William Tolfrey

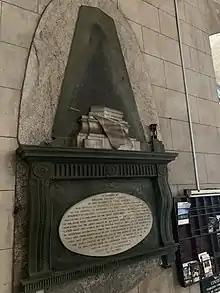

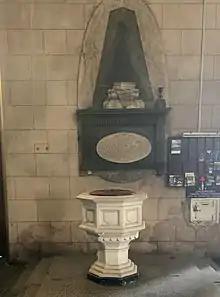

Born about 1778, he was educated in England. Going in 1794 to Calcutta, where his father was living, he had a subordinate post in a public official but gave it up for an ensigncy in the 76th (Foot) Regiment. Promoted into the 74th Regiment, he served in the Fourth Anglo-Mysore War under General George Harris, and in the Second Anglo-Maratha War campaigns of 1803 and 1804. He was distinguished also in the battle of Assaye.